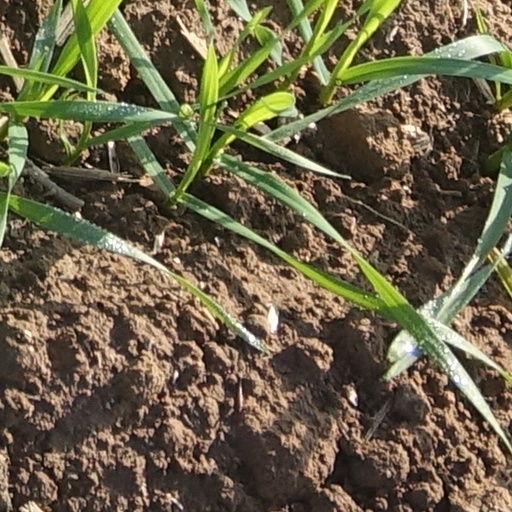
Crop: wheat